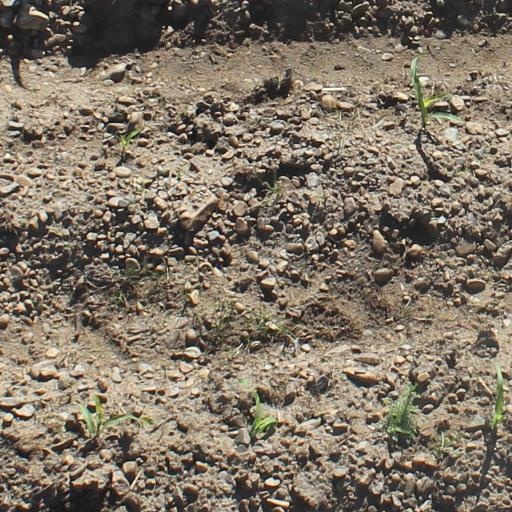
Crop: maize; corn